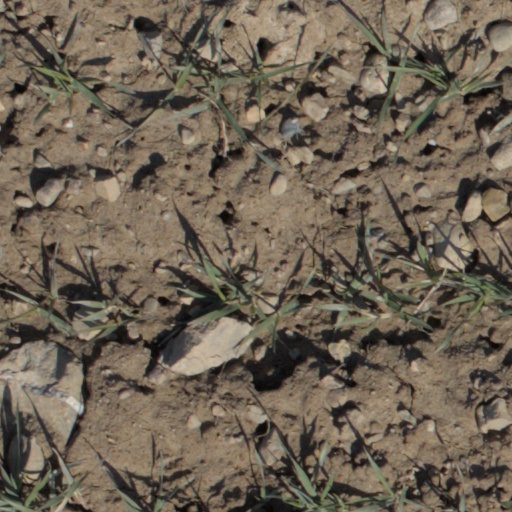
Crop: wheat